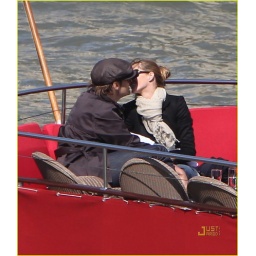
Gisele Bundchen and family on river boat in Paris, France. April 9, 2010. ID NUMBER : 0189408